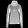
Label: Pullover